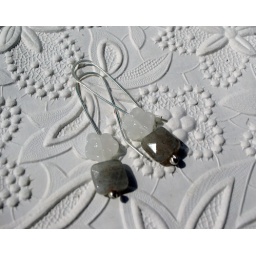
Gray labradorite stones and white flower earrings by Alicia Hanson